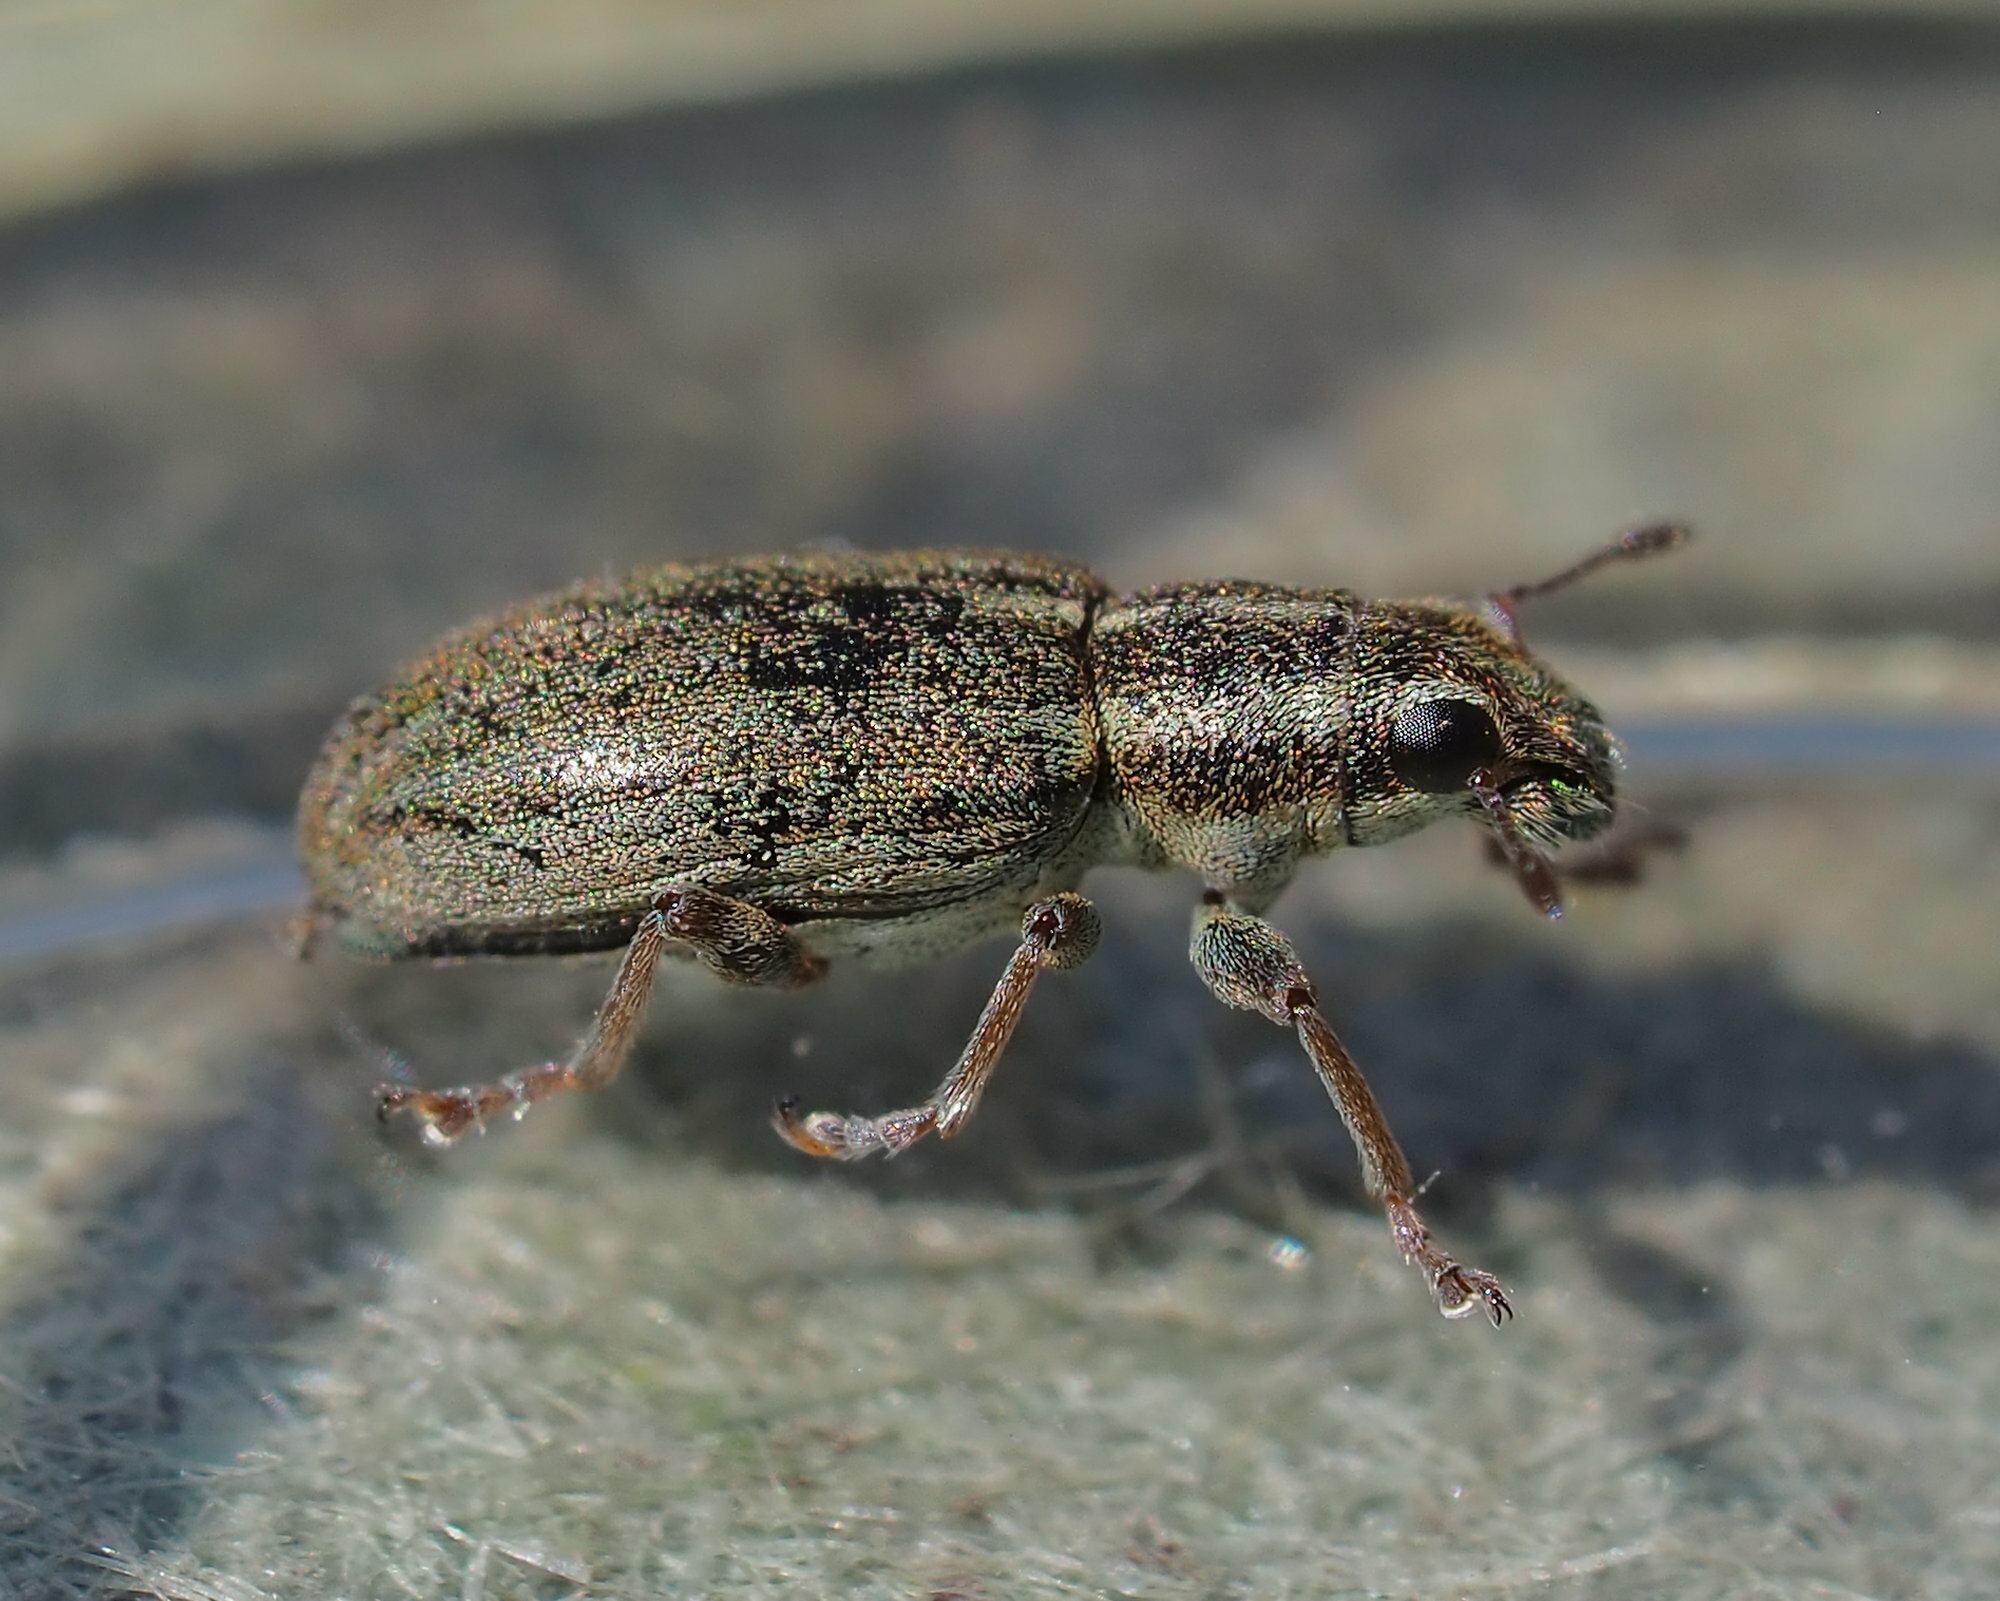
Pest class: pea_leaf_weevil